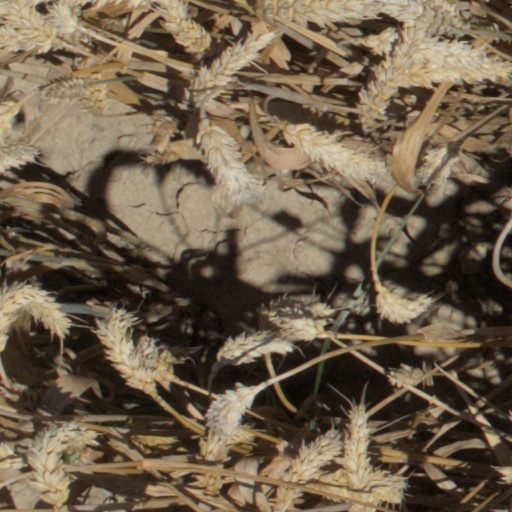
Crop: wheat